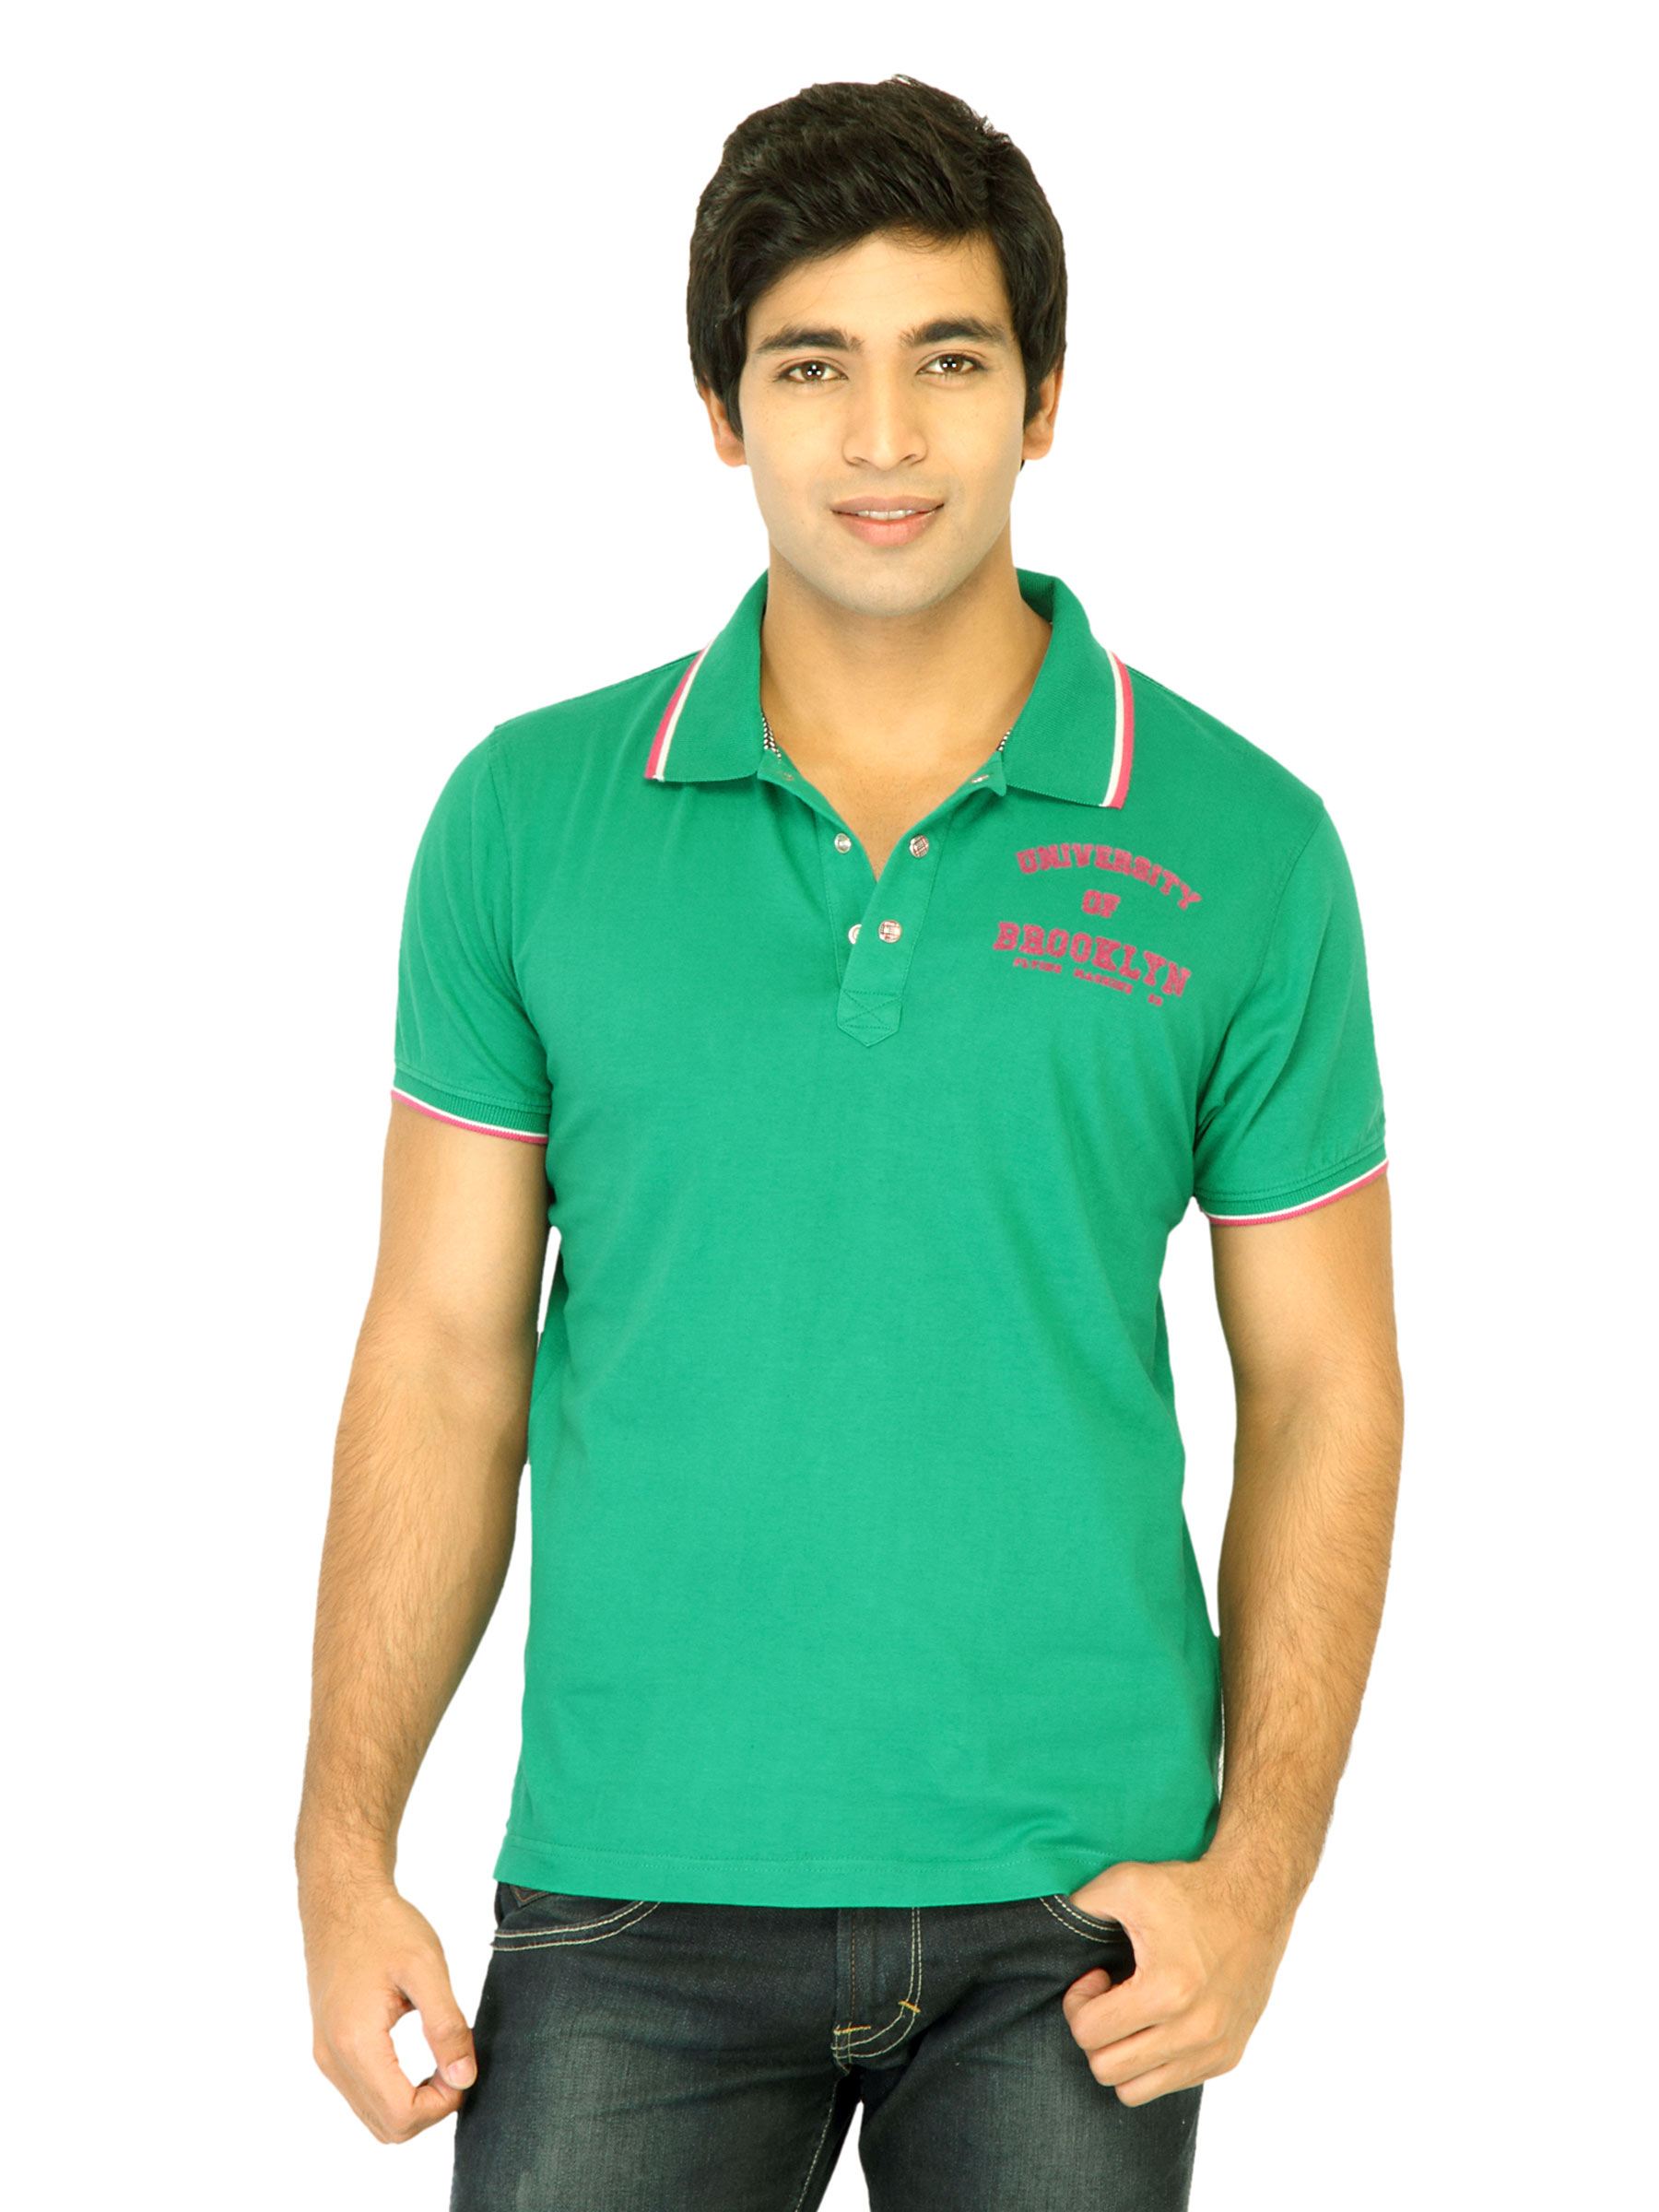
Flying Machine Men Printed Green Polo Tshirts
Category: Apparel / Topwear / Tshirts
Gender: Men
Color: Green
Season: Fall 2011
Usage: Casual